Haji Akbar Turajanzade

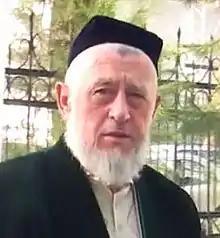
Image of Haji Akbar Turajanzade

Haji Akbar Turajanzade (born Akbar Turaevich Qahhorov in 1954) is a Senator in the National Assembly of Tajikistan. He served as the Qazi Qalon, the highest Muslim authority in Tajikistan, from 1988 to 1991. He served as the second-in-command of the Islamic Renaissance Party of Tajikistan and the United Tajik Opposition from 1993 until his expulsion from the party in 1999. He served as the Deputy Prime Minister in the Tajik government after the civil war.